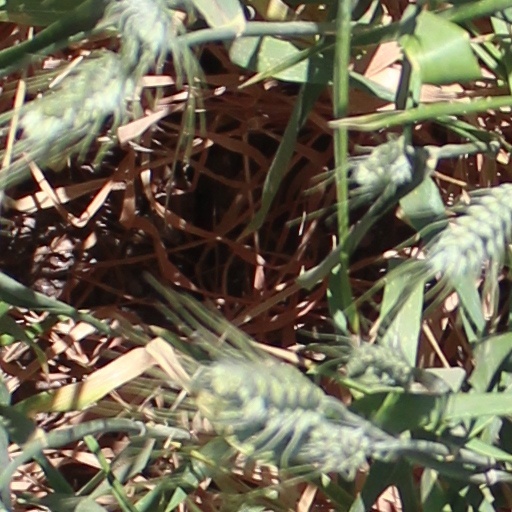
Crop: wheat